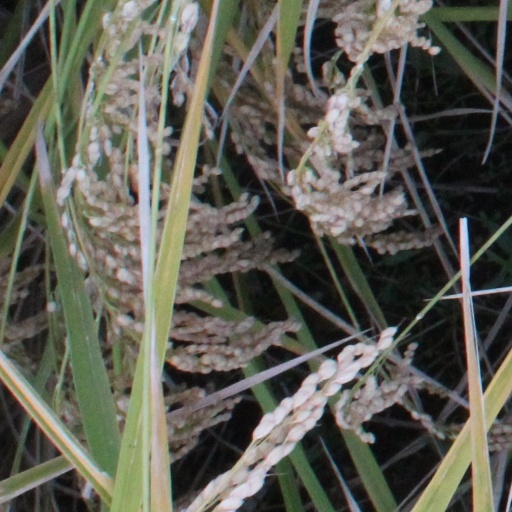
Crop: rice